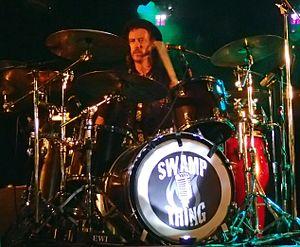
Michael Barker lors d'un concert de Swamp Thing à Nelson (Nouvelle-Zélande) pour le Réveillon de 2013-2014
Swamp Thing est un groupe de blues rock néo-zélandais, originaire de Rotorua. Il est formé par Michael Barker et Grant Haua.